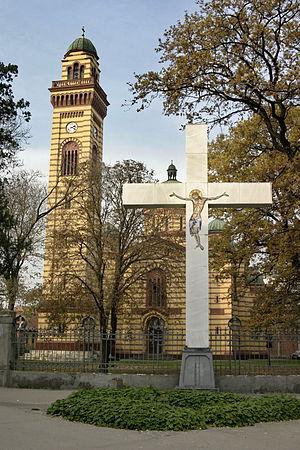
Jagodina est une ville de Serbie située dans le district de Pomoravlje. Au recensement de 2011, la ville intra muros comptait 37 282 habitants et son territoire métropolitain, appelé Ville de Jagodina, 71 852.